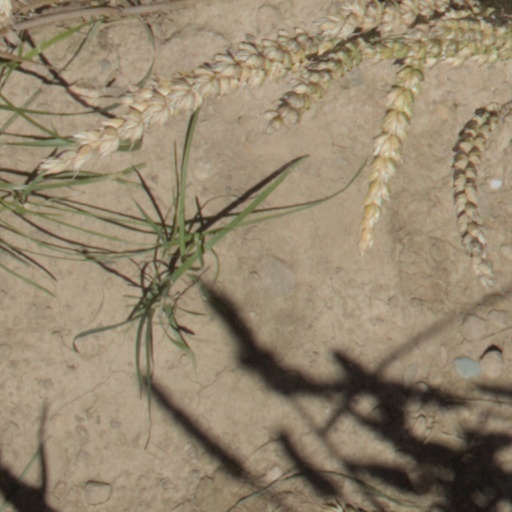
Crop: wheat